Lucille Lortel

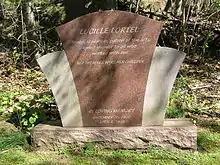
The headstone at Lucille Lortel's grave in Westchester Hills Cemetery

On April 4, 1999, Lortel died at the age of 98 after a brief hospitalization in Manhattan's Presbyterian Hospital. She is buried in Westchester Hills Cemetery in Hastings-on-Hudson, New York.